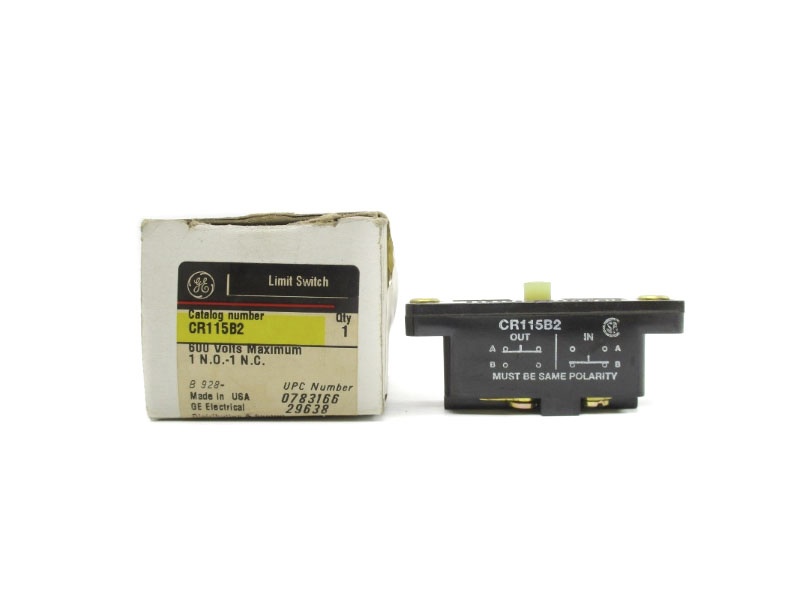
GENERAL ELECTRIC CR115B2 600V NSMP
Description: SWITCH, 600V SKU: QC3002491 Condition: NSMP – New Surplus Manufacturer Package
Brand: INDUSTRIAL MRO
Category: Hardware > Power & Electrical Supplies > Electrical Switches > Specialty Electrical Switches & Relays > Limit Switches